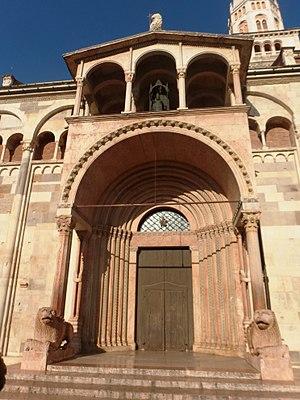
La Cathédrale de Modène est la première église de la ville de Modène et de l'archidiocèse de Modène-Nonantola en Émilie-Romagne.